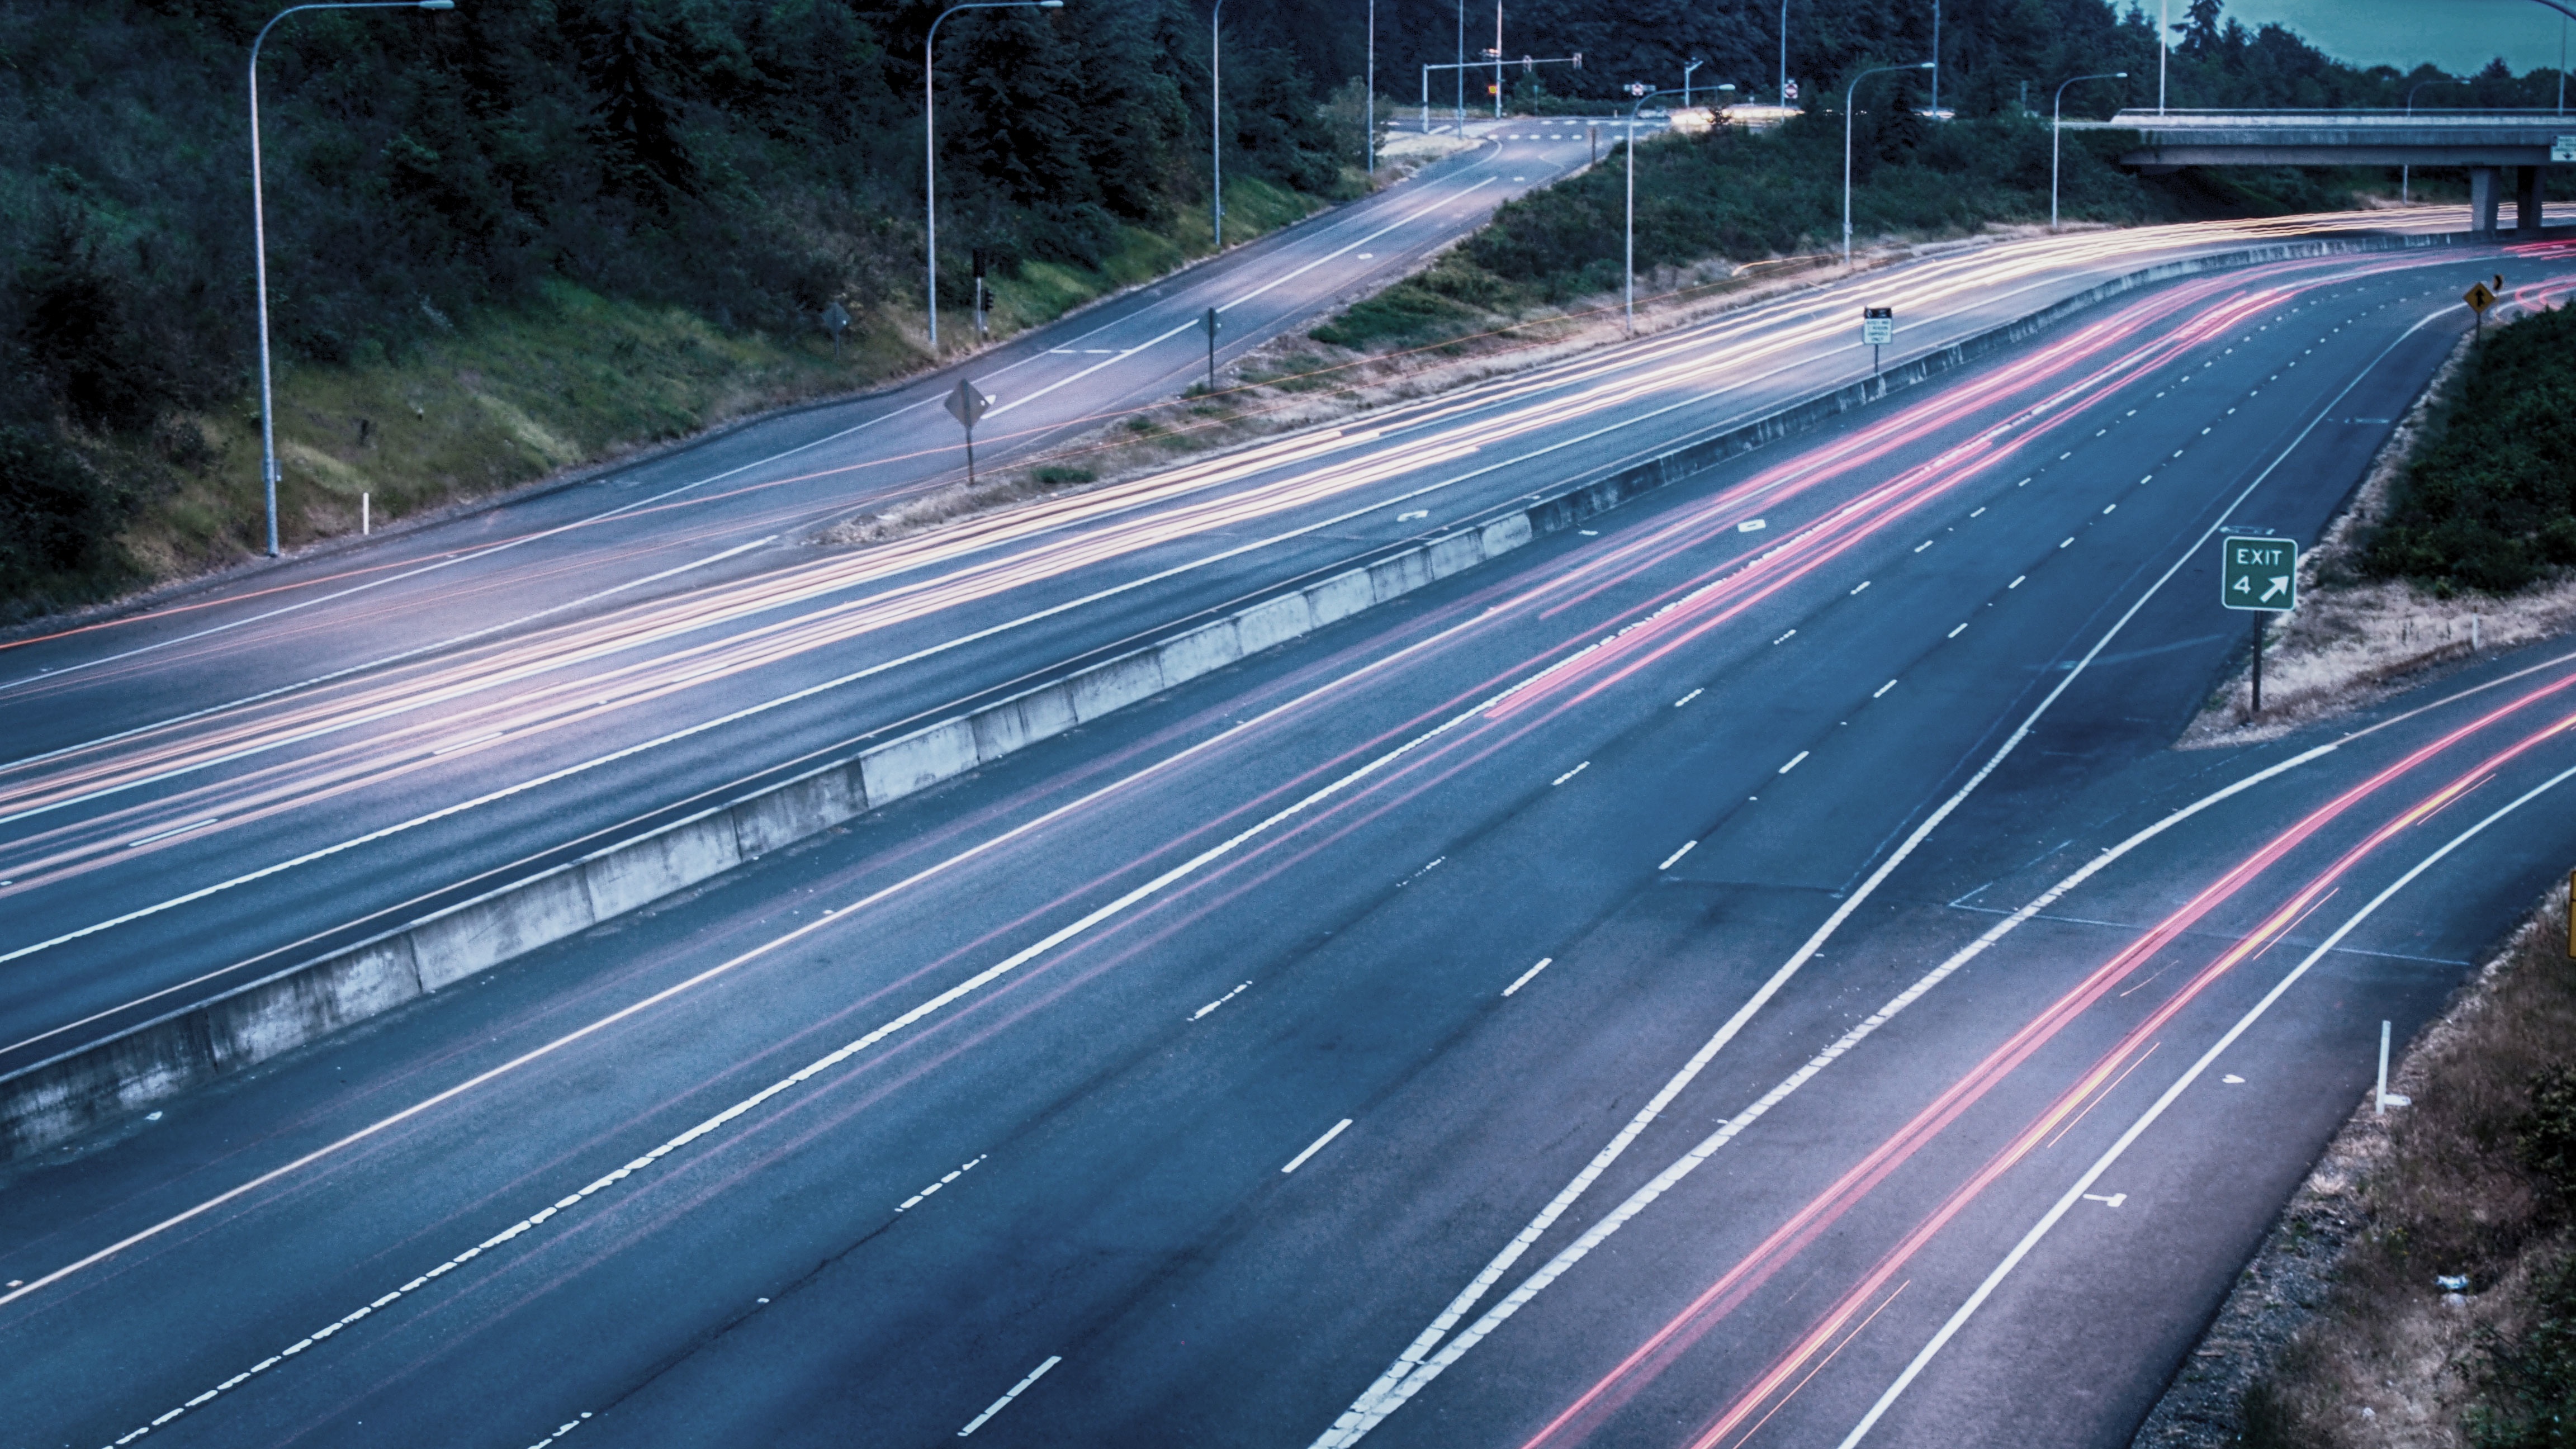
light, track, road, traffic, night, highway, driving, overpass, transport, line, route, lane, infrastructure, junction, controlled access highway